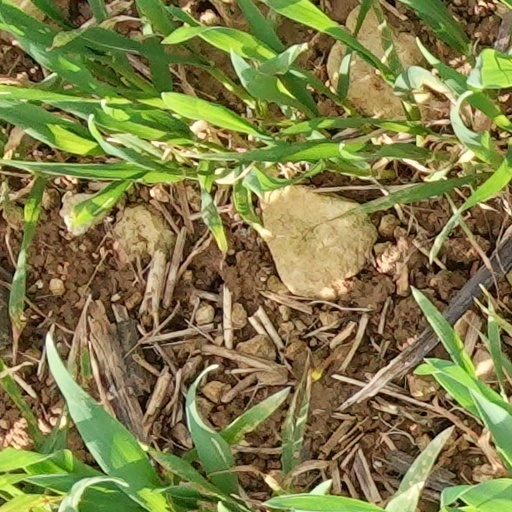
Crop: wheat